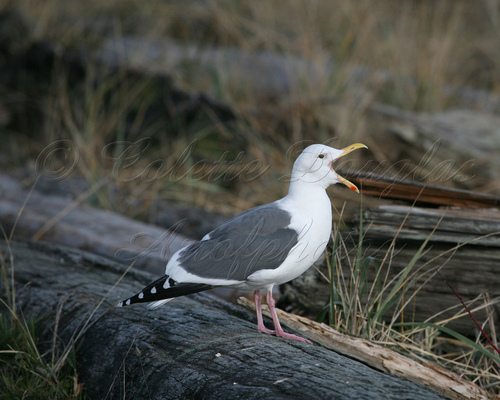
this long-beaked bird stands on two long tarsus and has a white body, a grey wing, and a black tail with a line of white spots.
this is a white bird with grey primaries and black and white rectrices.
the bird has a white crown and a yellow bill that is curved.
medium to large white grey and black bird with long pink tarsus and long yellow and orange beak
this is a large white bird with a dark gray wing and a yellow beak.
this bird is white with grey and has a long, pointy beak.
this bird has a black and white barred tail with a grey back and secondaries, white primaries and white plumage from belly to nape, it's bill is long and hooked at the end.
a primarily white bird with black wings and a long yellow bill.
this is a white bird with gray wings, webbed feet and a yellow beak that has a red dot at the end.
this bird has wings that are grey and has a white belly
Species: Western Gull